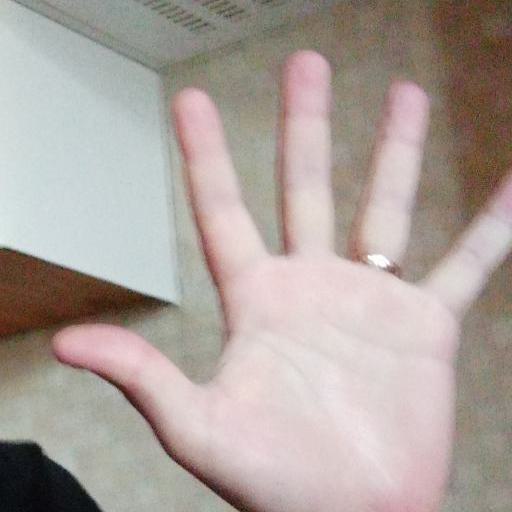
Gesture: palm